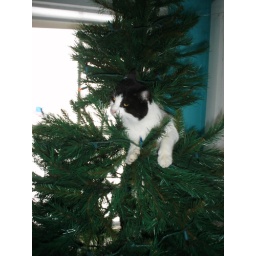
cat in tree